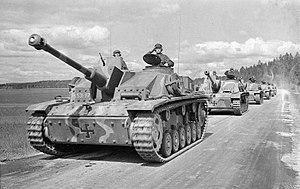
Fortsættelseskrigen
Finske StuG III Ausf. G selvkørende kanoner.
Fortsættelseskrigen var den anden af de to krige, som blev udkæmpet mellem Finland og Sovjetunionen under 2. verdenskrig.